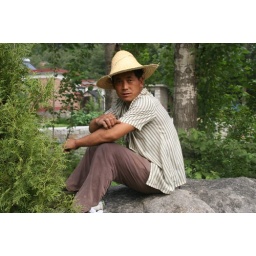
This guy was just sitting by the road enjoying the sun.